Talbot 105

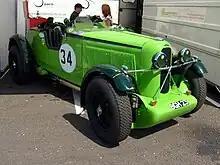
Talbot 105 Works Brooklands at Silverstone

The Talbot acquired its fame on the racing circuits, featuring prominently at Brooklands, in the north-eastern suburbs of Surrey. In 1932 Talbot pulled out of racing, but a major Talbot dealer named Warwick Wright successfully ran a team of three 105s that year, and other teams operated by dealers and enthusiasts continued to race the cars at least till 1938.